Royal Montgomeryshire Militia

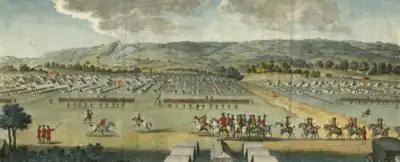
A review at Coxheath Camp.

The militia were called out in 1778 after the outbreak of the War of American Independence, when the country was threatened with invasion by the Americans' allies, France and Spain. The Montgomeryshire Militia were 'embodied' for permanent duty for the first time on 31 March 1778 at Welshpool. Viscount Hereford resigned the command and the 2nd Earl of Powis was appointed colonel in June. He obtained permission to 'augment' the regiment by an additional 80 men and from four to five companies (one of which now or later was a light company), though still smaller than an average regiment. The county quota was not increased so these men must have been obtained by voluntary enlistment rather than by ballot.